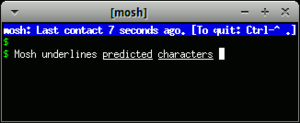
Mosh est un logiciel réseau libre permettant une connexion de type terminal à un serveur distant. Il se positionne en alternative à SSH. À la différence de ce dernier, Mosh est capable de gérer l'itinérance, des connexions intermittentes et fournit un mécanisme intelligent d'écho des commandes saisies permettant d'économiser de la bande passante. Il est plus robuste et plus adapté aux connexions réseau de mauvaises qualité, notamment à travers des réseaux Wi-Fi, 3G ou de longues distances.